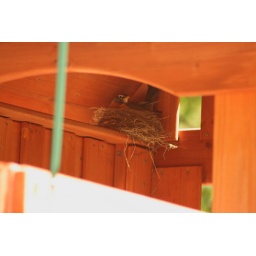
Bird in the tree house 5/18/08